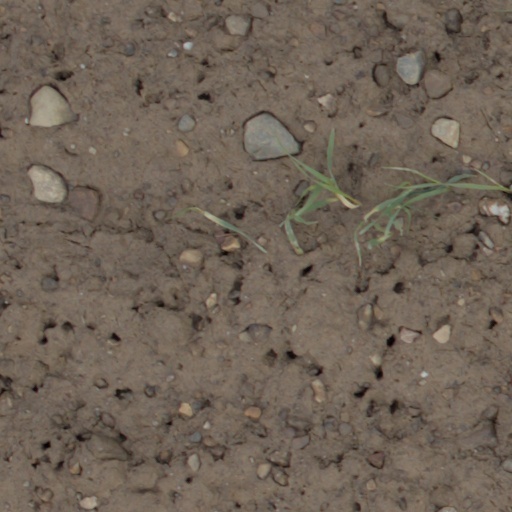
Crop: wheat